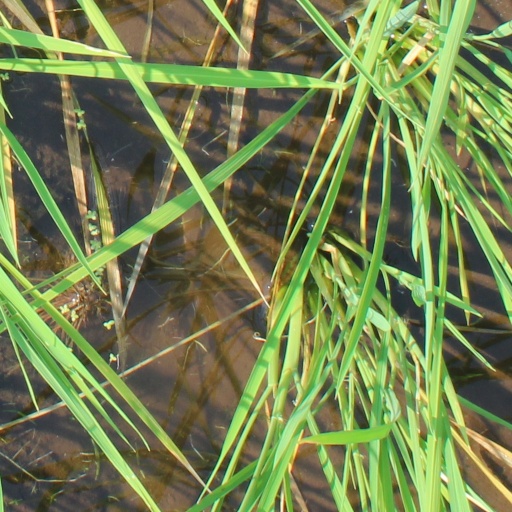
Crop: rice